Magikland (film)

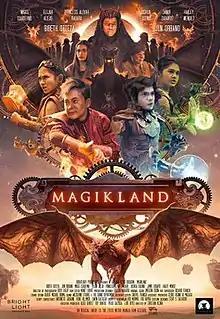
Official release poster

Magikland is a 2020 Philippine fantasy adventure film, directed by Christian Acuña, produced by Brightlight Productions and Gallaga Reyes Films. It is an official entry to the 2020 Metro Manila Film Festival. It revolves around four children who get transported to Magikland, a fantasy world which is a setting of a mobile game.